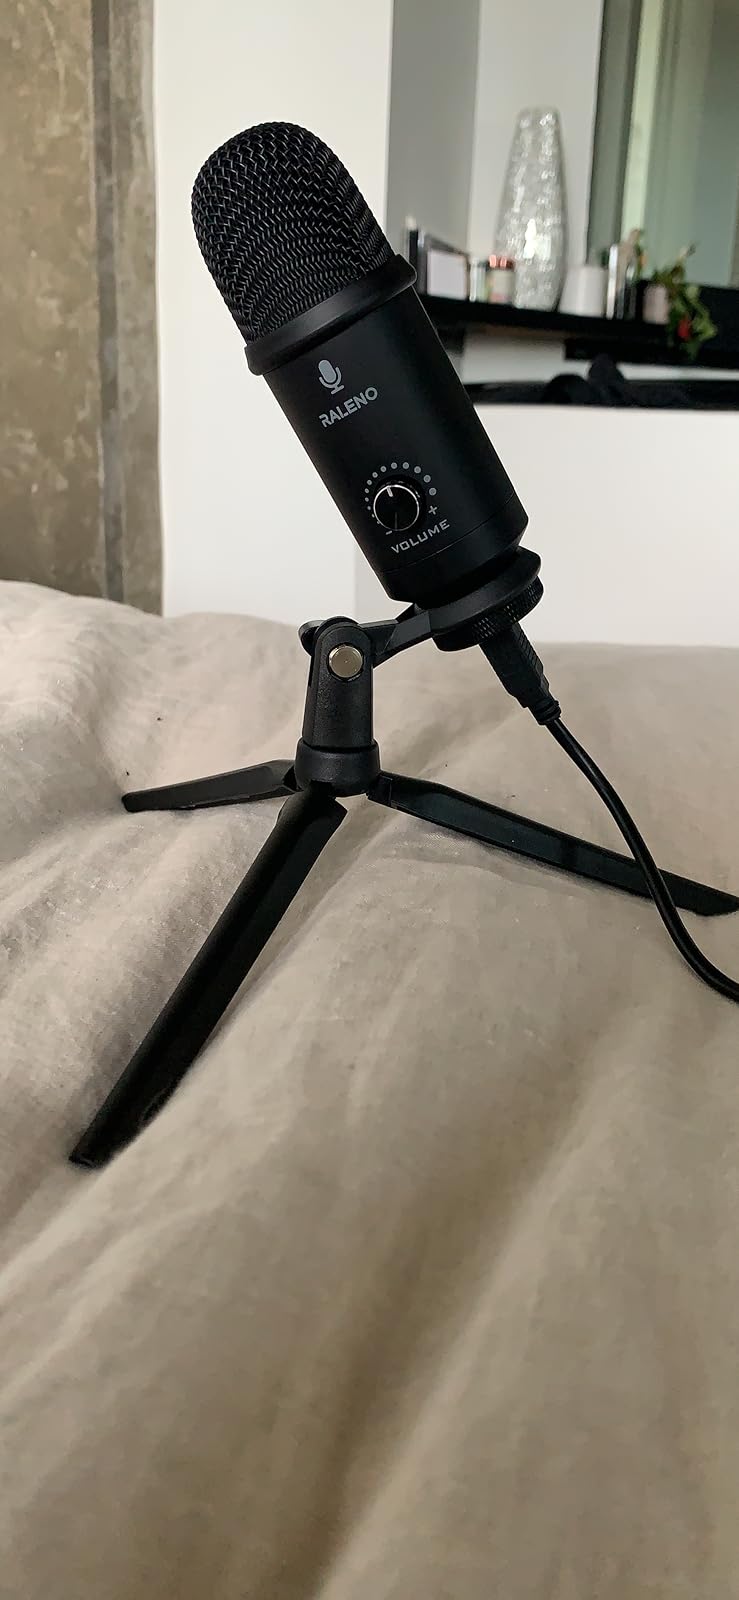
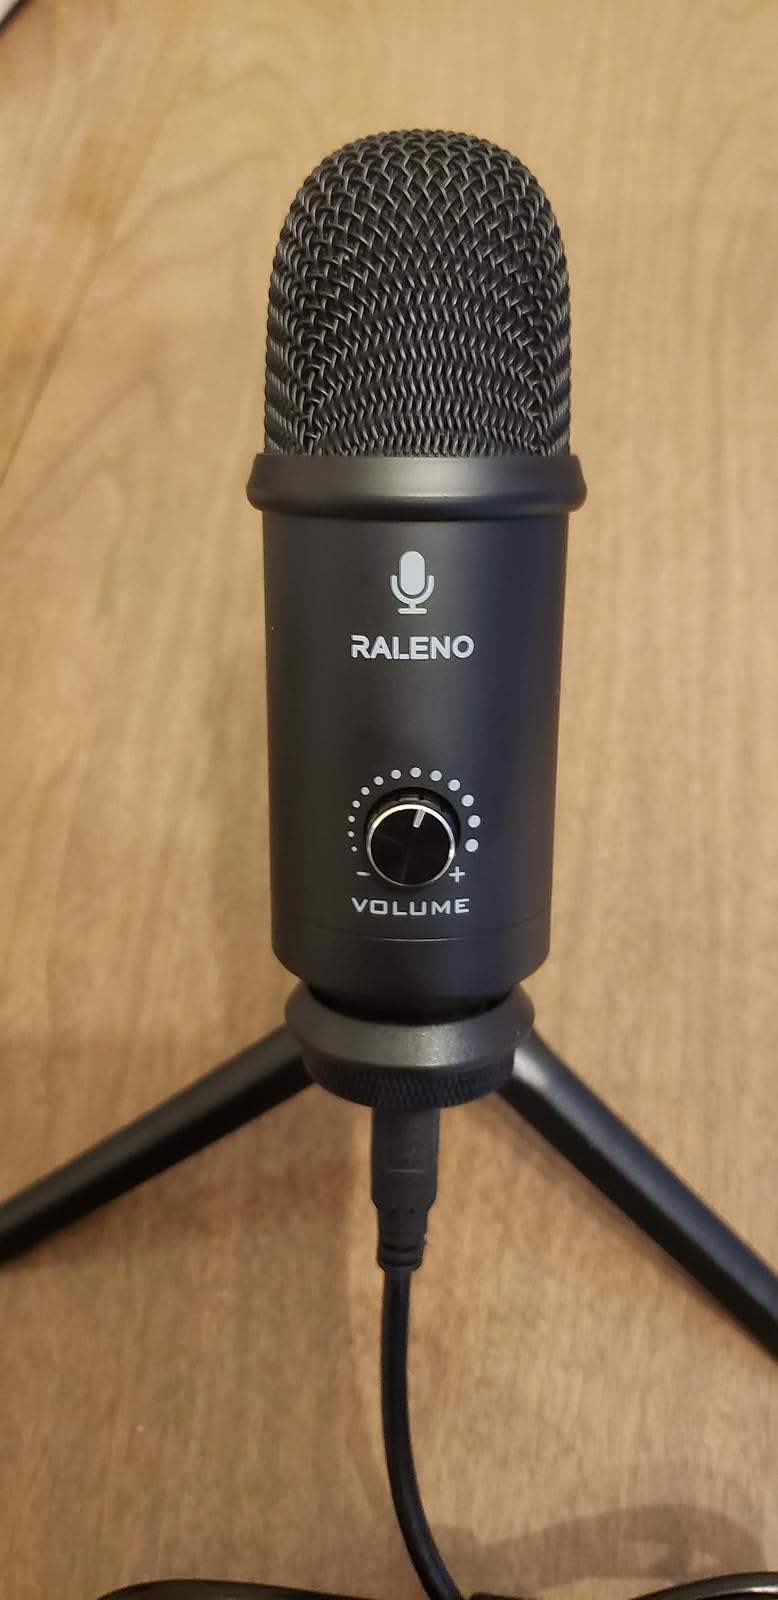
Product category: microphone
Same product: yes